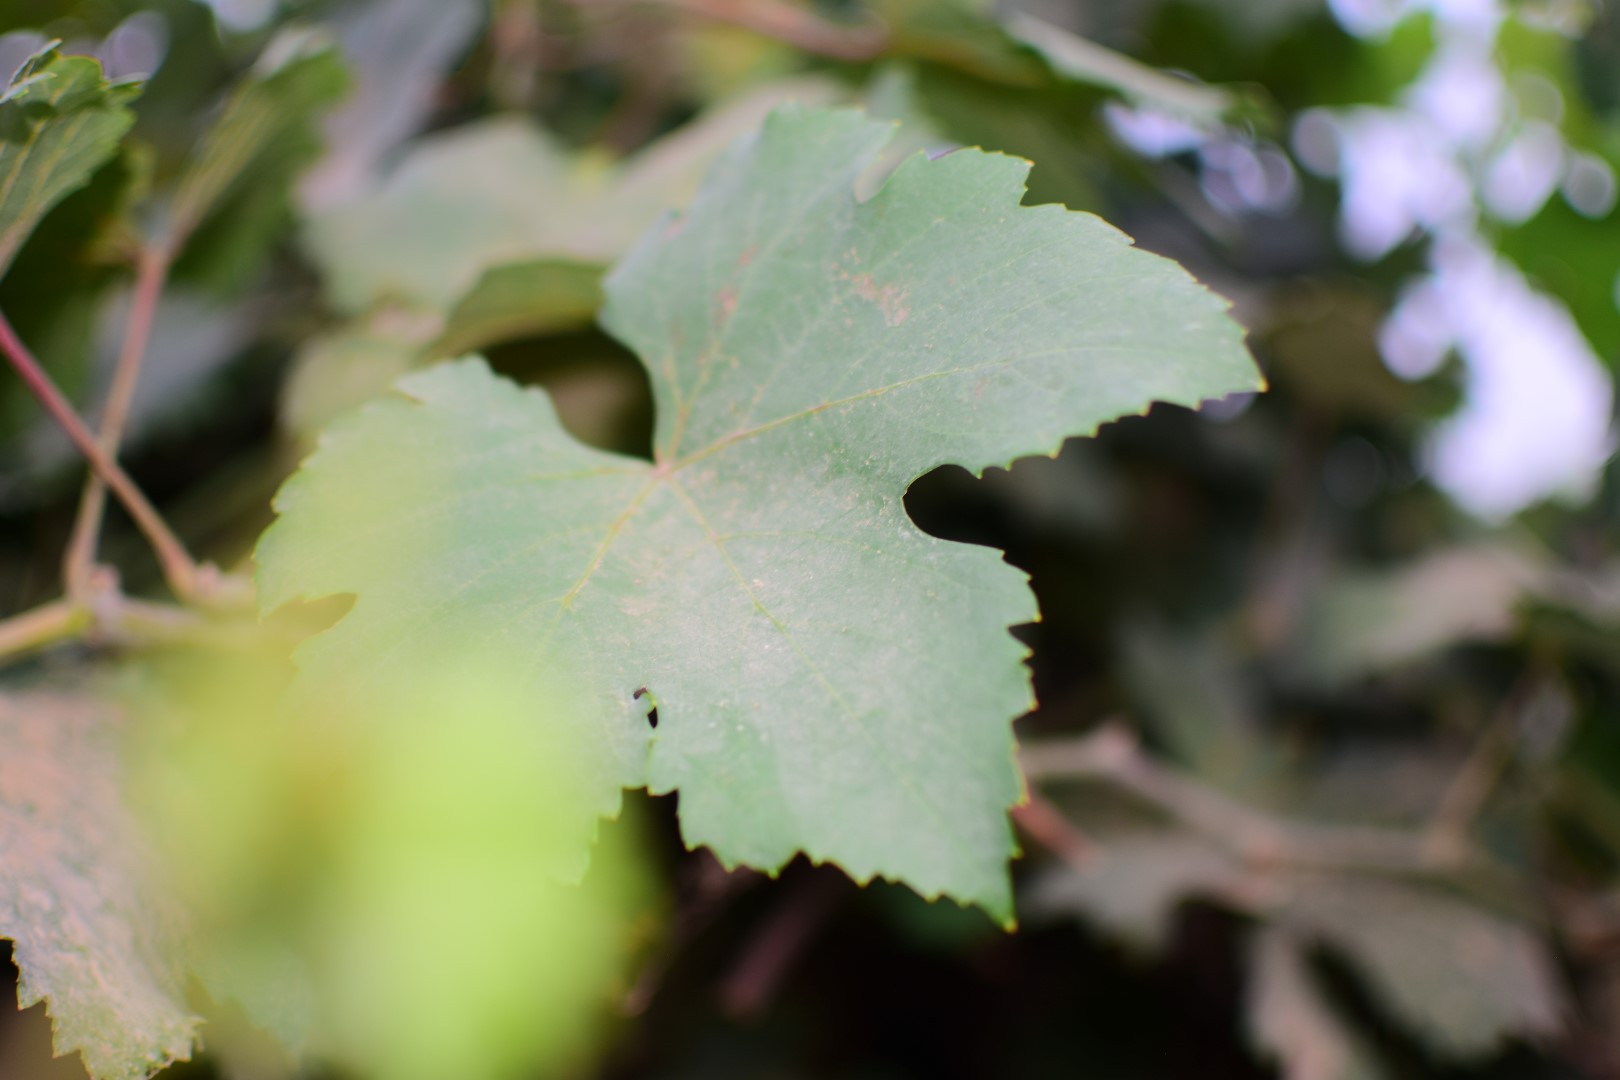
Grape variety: Kamali